Avery Brundage

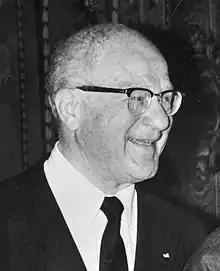
Brundage in 1964

Avery Brundage (September 28, 1887 – May 8, 1975) was the fifth president of the International Olympic Committee, serving from 1952 to 1972, the only American and first non-European to attain that position. Brundage is remembered as a zealous advocate of amateurism and for his involvement with the 1936 and 1972 Summer Olympics, both held in Germany.